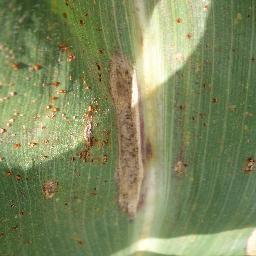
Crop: corn
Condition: (maize)_northern_blight